Krumbach, Lower Austria

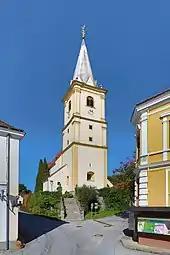
Parish church in Krumbach

Archaeological artifacts from the Stone Age, the Bronze Age and the Roman times have been found in the area. In 1182, Krumbach was mentioned for the first time in writing. The present castle Schloss Krumbach was erected in the 13th century. In 1394 Hans von Chrumbach, the last Lord of Krumbach, died and left the castle to his maternal uncle.